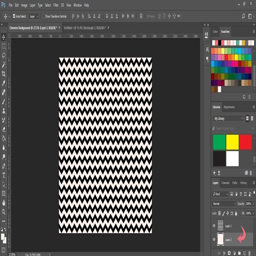
how to make a chevron pattern in raster graphics editor software